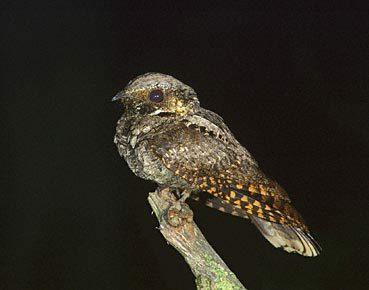
A photo of a whip poor will